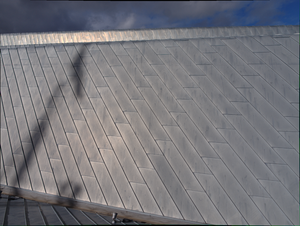
Le zinc ou plus récemment des alliages de zinc-cuivre-titane, sont employés en couverture de toiture.